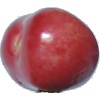
Label: Cherry 2